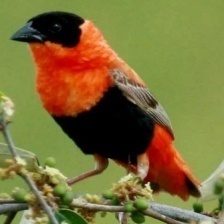
Species: NORTHERN RED BISHOP
Scientific name: EUPLECTES FRANCISCANUS